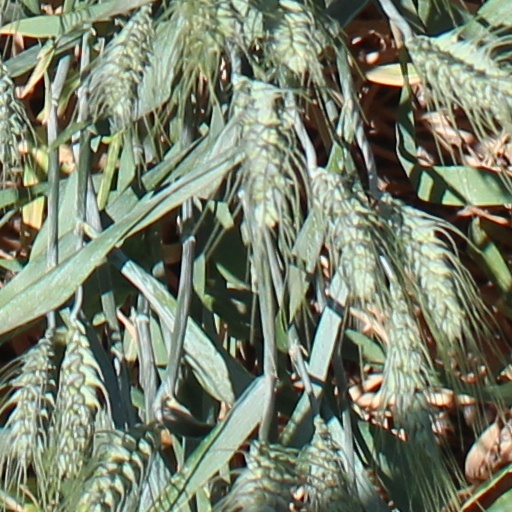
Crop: wheat